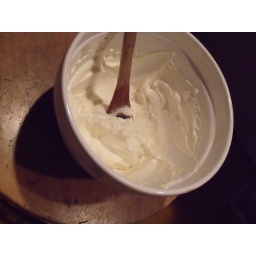
I like the decadent whipping cream held by the round bowl sitting on the round wooden stool...